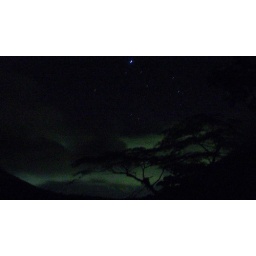
Long Exposure sky shot only light by stars and a mysterious green glow behind the trees.